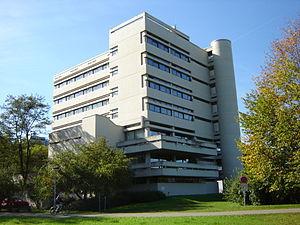
L'université de Heidelberg, située à Heidelberg, en Bade-Wurtemberg, est la plus ancienne université allemande. Elle est membre du groupe de Coïmbre et sa stratégie « Heidelberg: Realising the Potential of a Comprehensive University » a été retenue en 2007 par le programme d'initiative d'excellence allemande.